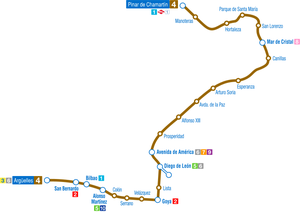
La ligne 4 du métro de Madrid est l'une des treize lignes du réseau métropolitain de Madrid. Elle traverse la ville entre Argüelles au centre-ouest et Pinar de Chamartín au nord.